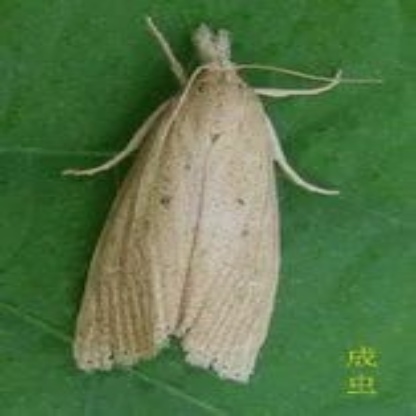
Nhãn: Sâu đục thân (Sọc nâu )( Chilo suppressalis )